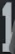
Number: 1